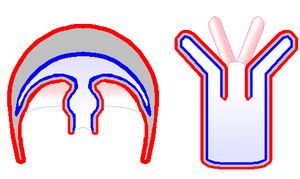
Le polype est une des deux formes que peuvent prendre les animaux du genre cnidaires.
Le terme méduse est un nom vernaculaire désignant les formes libres de nombreux groupes de cnidaires et qui s'opposent donc aux formes polypes, sessiles. En apparence, ces animaux gélatineux sont très frustes. Ils sont dépourvus de squelette, de cerveau et de poumon mais, en réalité, leur structure est complexe, et ils peuvent posséder des structures sensorielles très élaborées comme des ocelles, rassemblées au sein de rhopalies.
Les cnidaires constituent un groupe d'animaux aquatiques, possédant une symétrie radiale et des nématocystes. Cet embranchement regroupe notamment les anémones de mer, les méduses et les coraux.